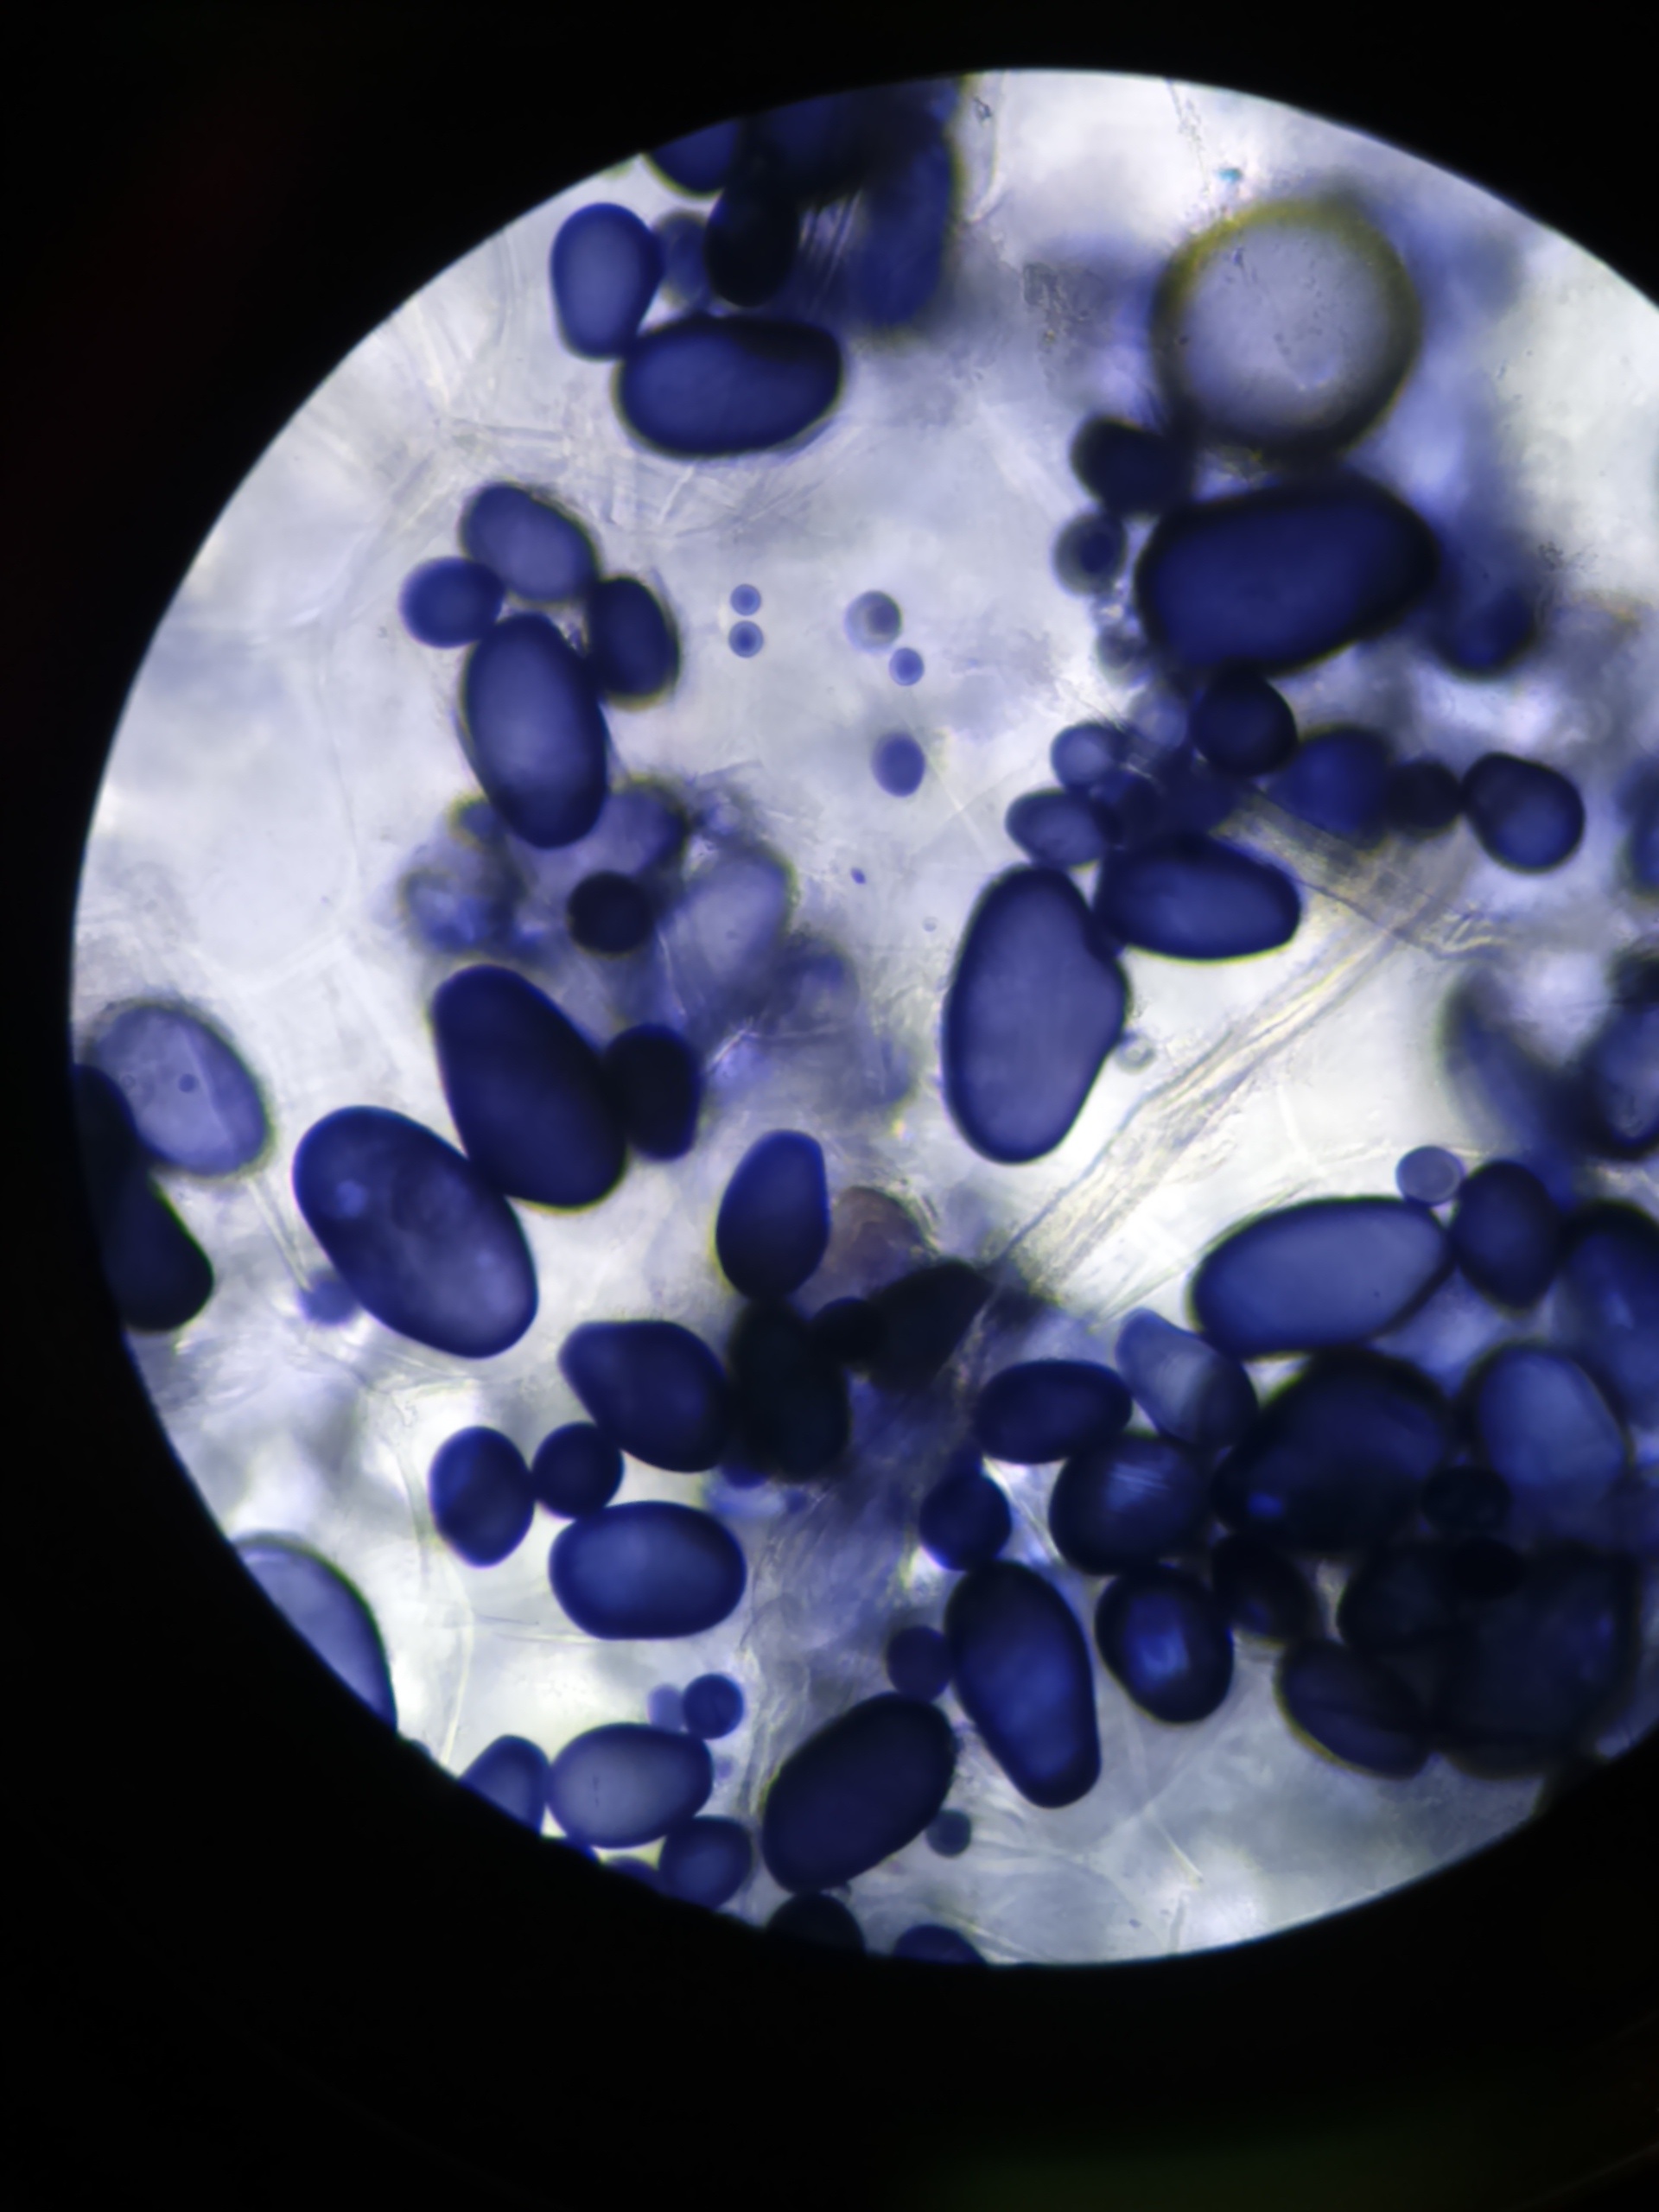
plant, fruit, flower, purple, petal, glass, food, produce, biology, blue, circle, cell, macro photography, microscope, starch, cobalt blue, amyloplasts, leucoplastos